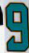
Number: 9